Andreas Onea

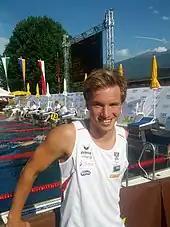
Onea in 2012

At the 2013 World Championships, he won the silver medal in the men's 100 metre breaststroke SB8 event. Two years later, at the 2015 World Championships, he won the bronze medal in the same event. At the 2016 IPC Swimming European Championships he won a silver medal in the men's 100m breaststroke SB8 and a bronze medal in the 200m individual medley SB8 event.